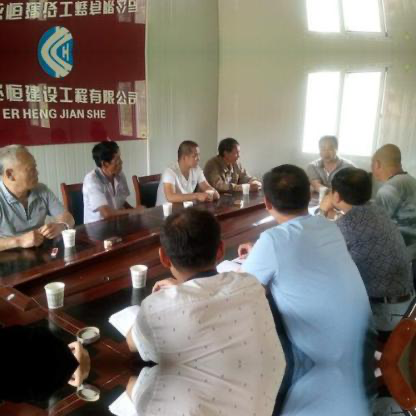
Objects in the image:
label: head
label: head
label: head
label: head
label: head
label: head
label: head
label: head
label: head